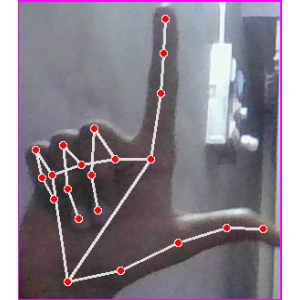
अक्षर: ल